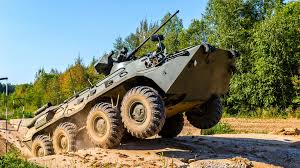
Label: BTR-80